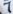
Number: 7